Pierre-Simon Laplace

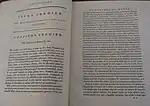
First pages to "Exposition du Système du Monde" (1799)

Jean-Baptiste Biot, who assisted Laplace in revising it for the press, says that Laplace himself was frequently unable to recover the details in the chain of reasoning, and, if satisfied that the conclusions were correct, he was content to insert the phrase, ""Il est aisé à voir que..."" ("It is easy to see that..."). The "Mécanique céleste" is not only the translation of Newton's "Principia Mathematica" into the language of differential calculus, but it completes parts of which Newton had been unable to fill in the details. The work was carried forward in a more finely tuned form in Félix Tisserand's "Traité de mécanique céleste" (1889–1896), but Laplace's treatise remains a standard authority.